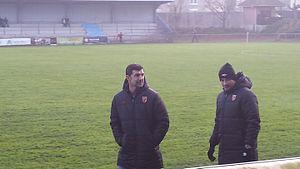
Eric Sikora (à gauche), entraîneur de la réserve du RC Lens, et Daniel Moreira (à droite), entraîneur adjoint.
Daniel Moreira est un footballeur international français d'origine portugaise né le 8 août 1977 à Maubeuge dans le Nord. Évoluant au poste de milieu offensif puis d'attaquant, il est professionnel de 1996 à décembre 2010.
Éric Sikora, né le 4 février 1968 à Courrières, dans le département du Pas-de-Calais, est un footballeur professionnel français ayant évolué au poste de latéral droit au Racing Club de Lens et devenu ensuite membre de l'encadrement technique de ce club, plus précisément entraîneur de l'équipe première, jusqu'en 2018.